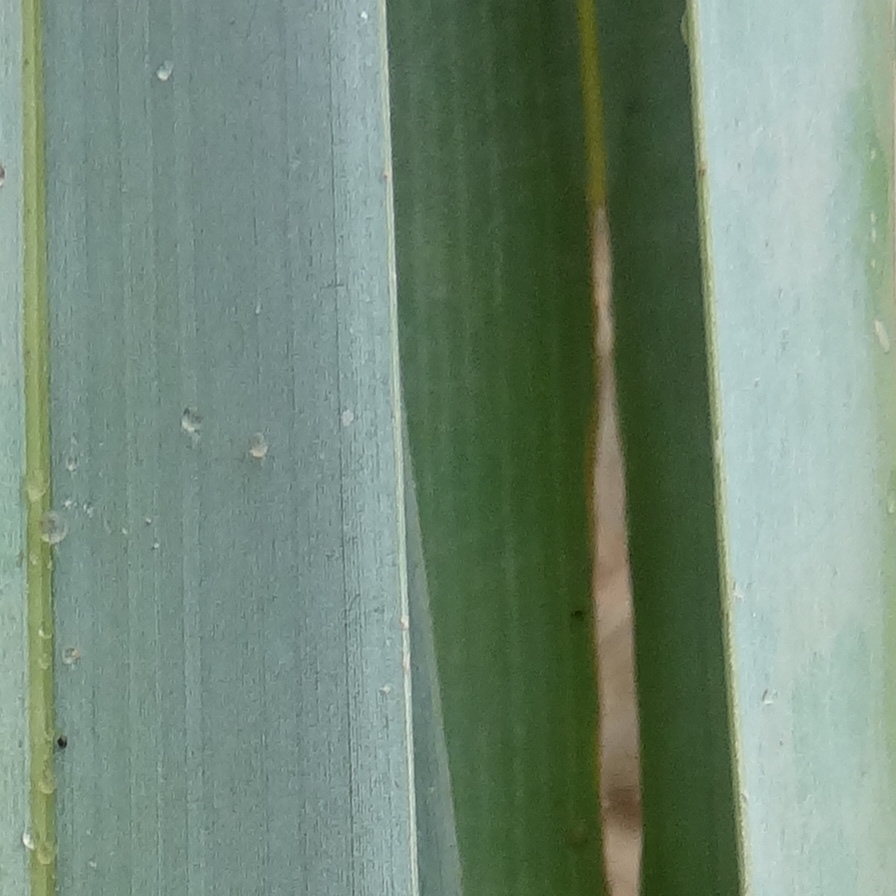
Label: Honey